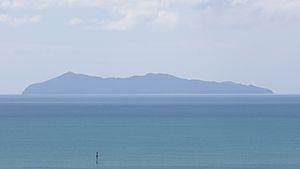
Tuhua, ou Mayor Island, est un volcan bouclier endormi situé face à l'île du Nord de la Nouvelle-Zélande, au large des côtes de la baie de l'Abondance. D'une superficie de 13 km², il s'élève à 355 m d'altitude. Il est séparé de l'île du Nord par une selle plongeant à environ 75 m sous le niveau de la mer, alors que de l'autre côté, il surplombe de 400 à 500 m le fond marin de l'océan Pacifique. Sa dernière éruption connue date d'environ 5 000 ans avant l'ère commune, bien que certains chercheurs croient qu'elle pourrait s'être produite il y a 500 à 1 000 ans.